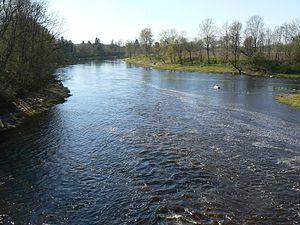
Jõesuu est un village de la commune de Tori du comté de Pärnu en Estonie.